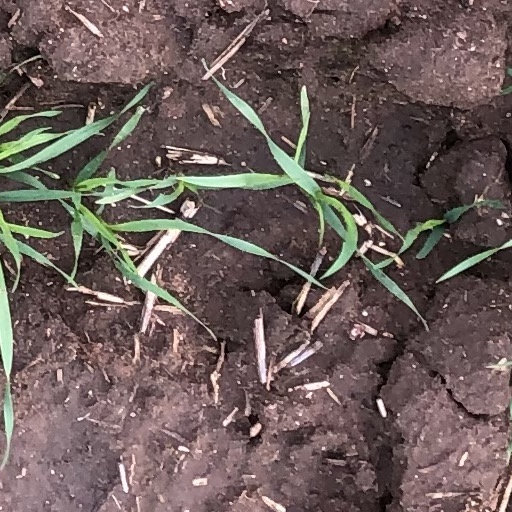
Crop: wheat